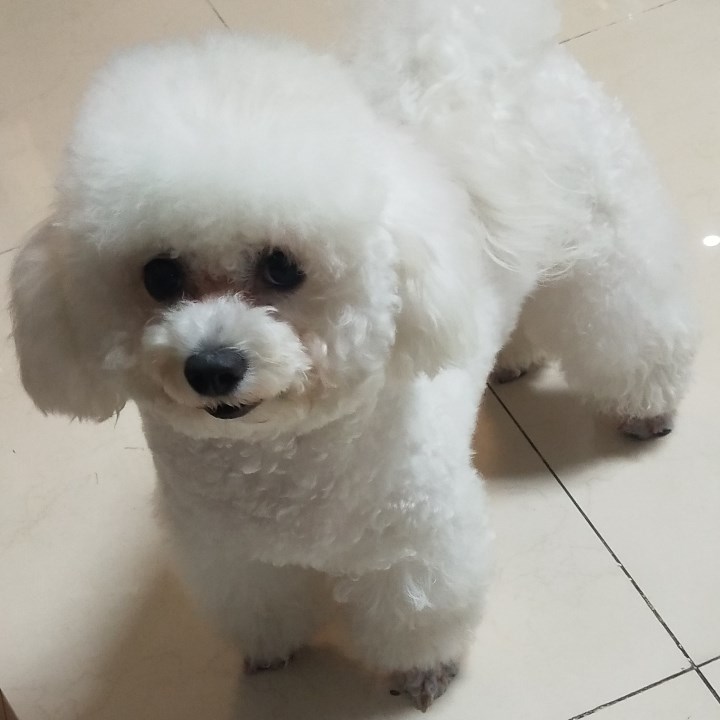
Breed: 3083-n000117-Bichon_Frise